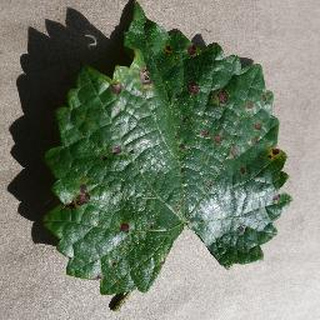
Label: grape_black_rot